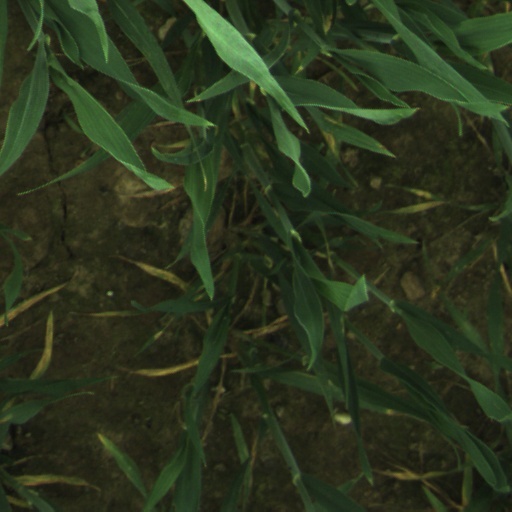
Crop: wheat